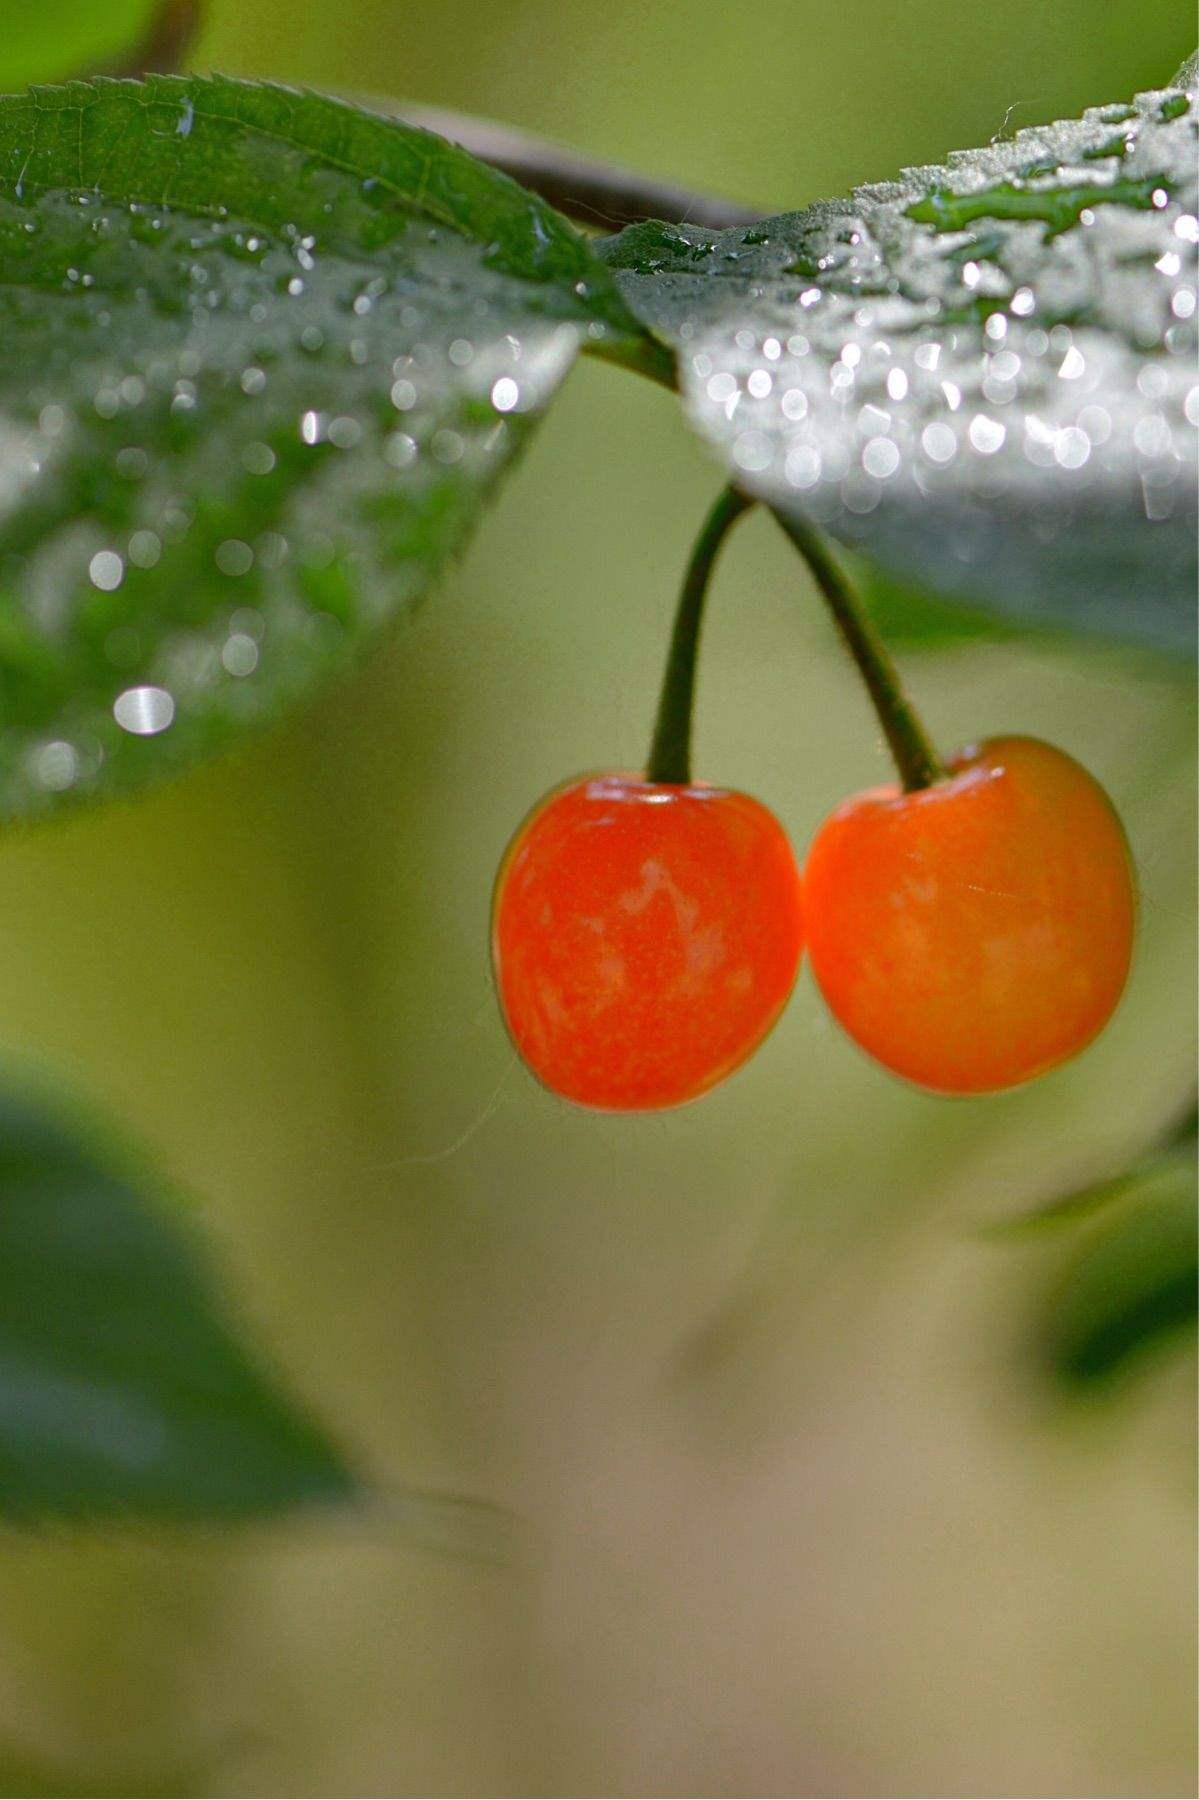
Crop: cherry
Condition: healthy